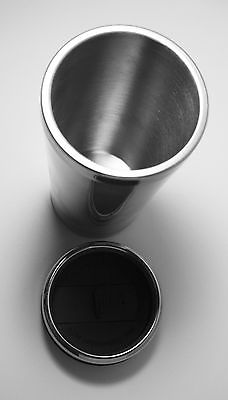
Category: mug